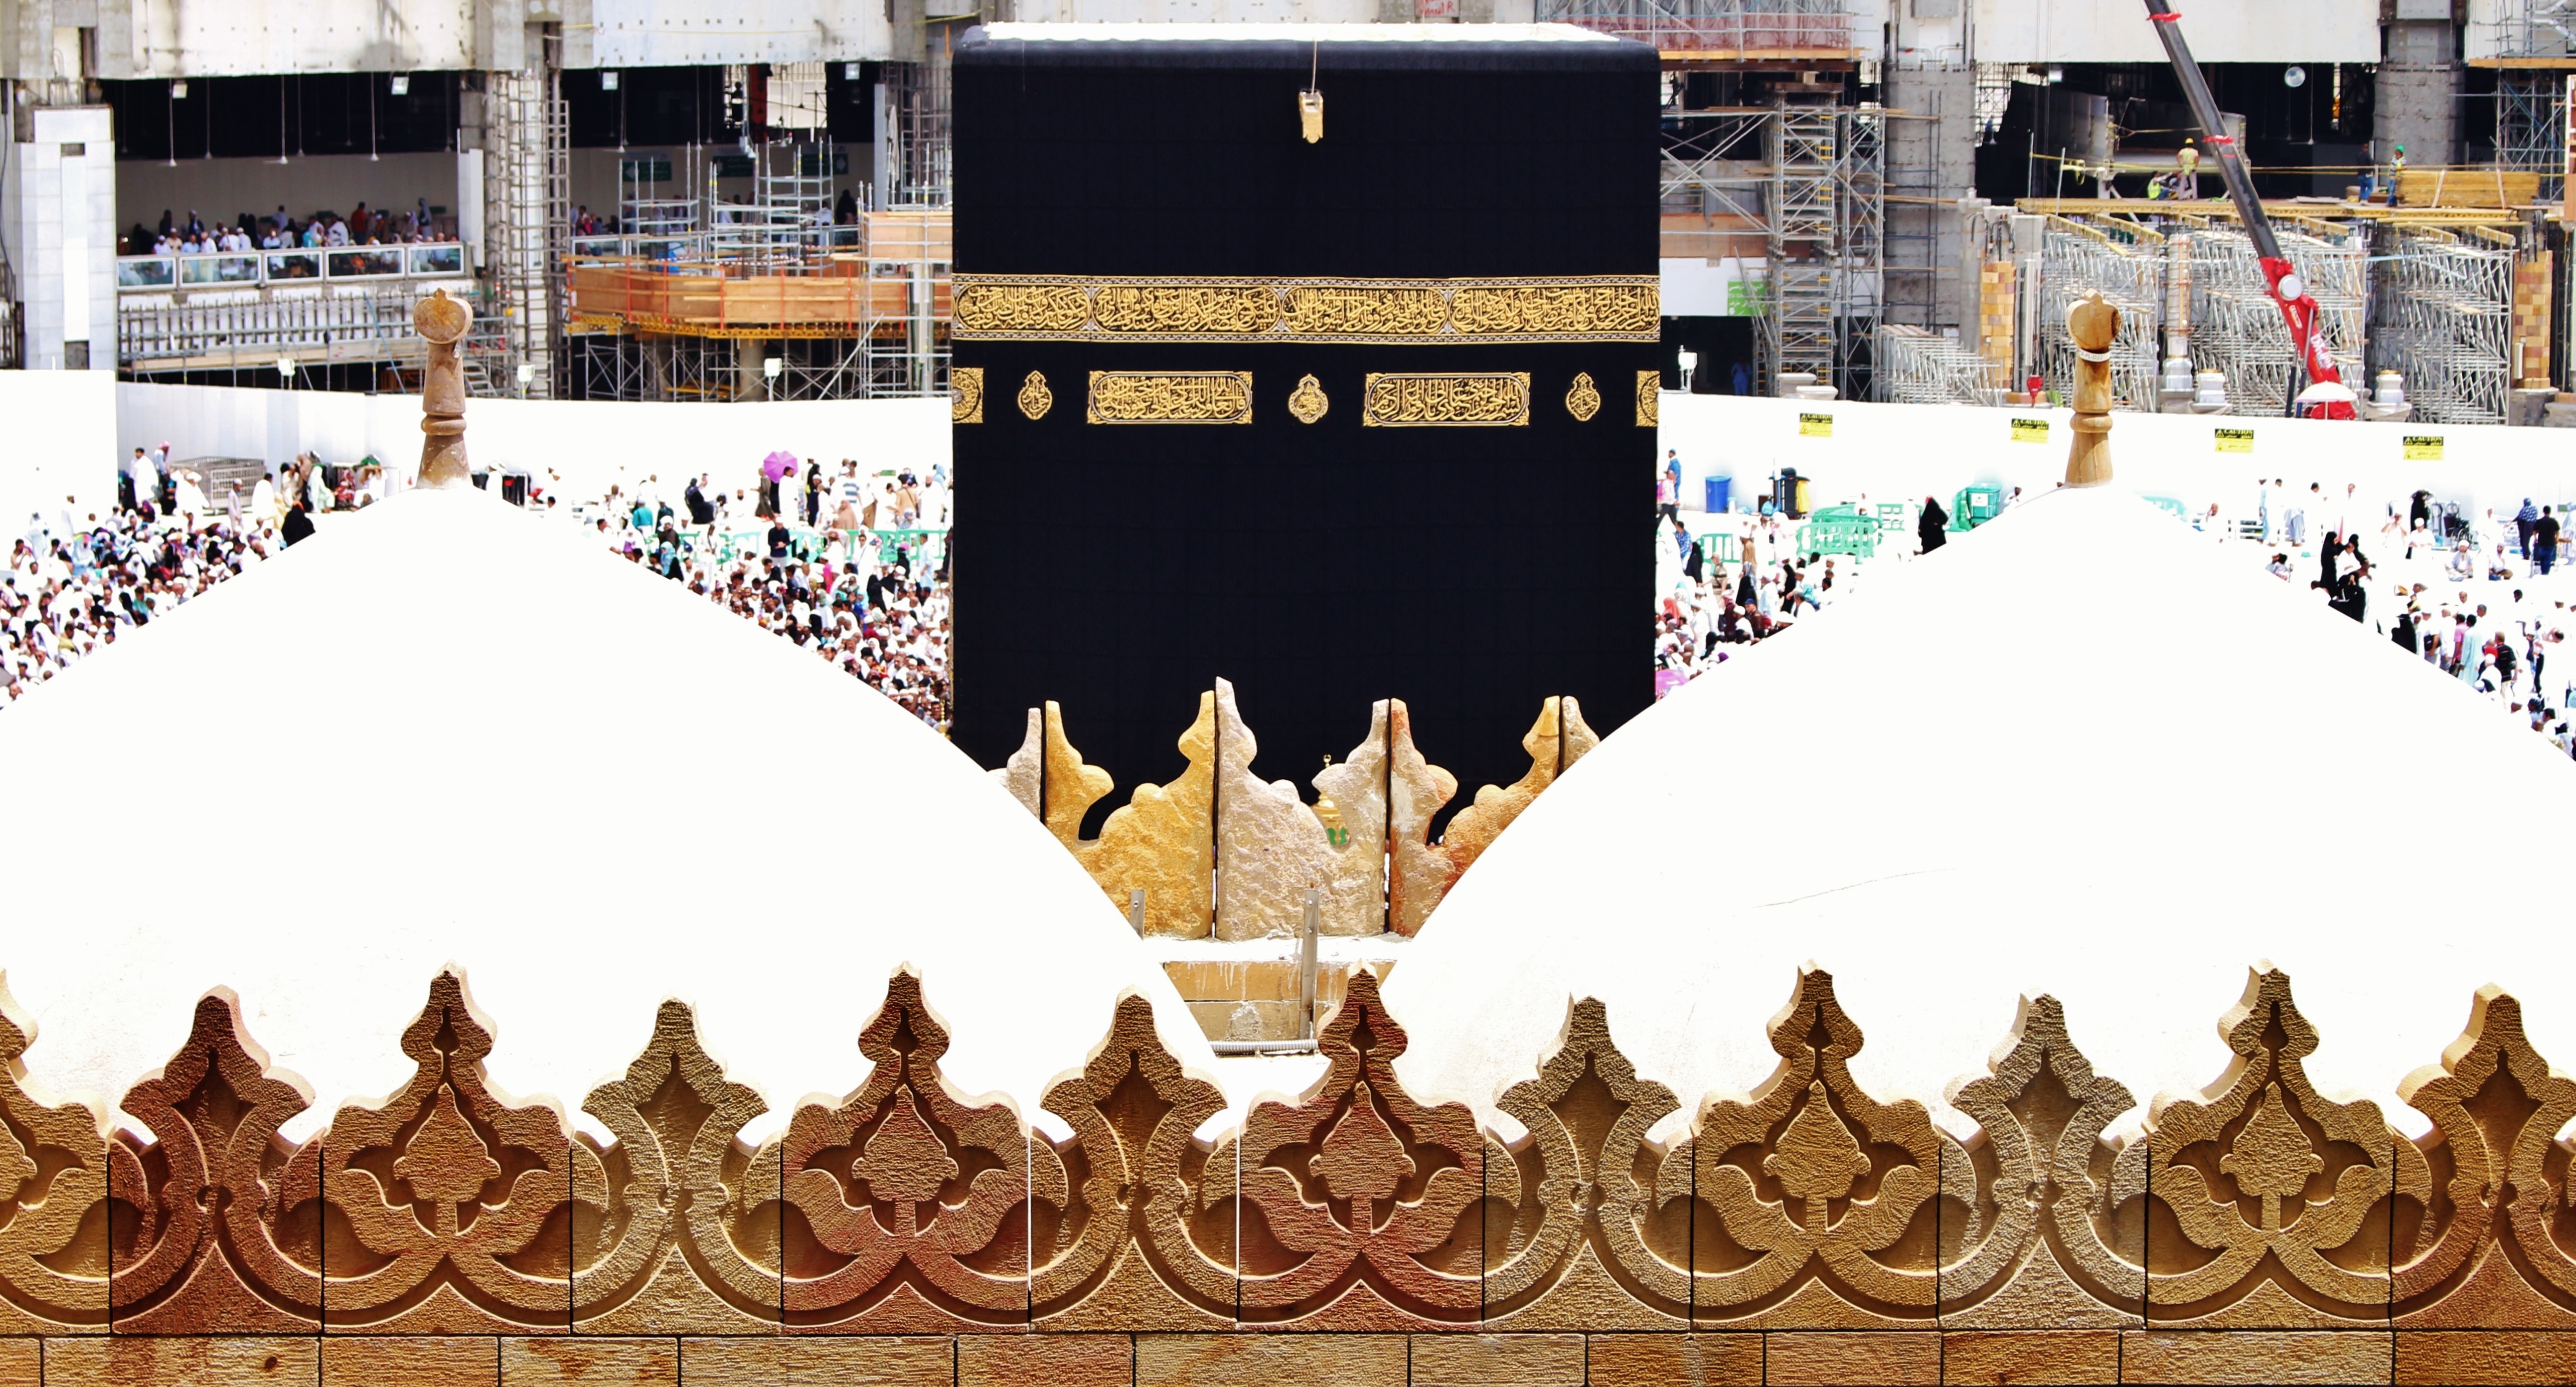
place of worship, lights, colors, temple, islam, muslim, allah, mecca, saudia, hajj, makkah, house of allah, maqam, umrah, ibrahim, mataf